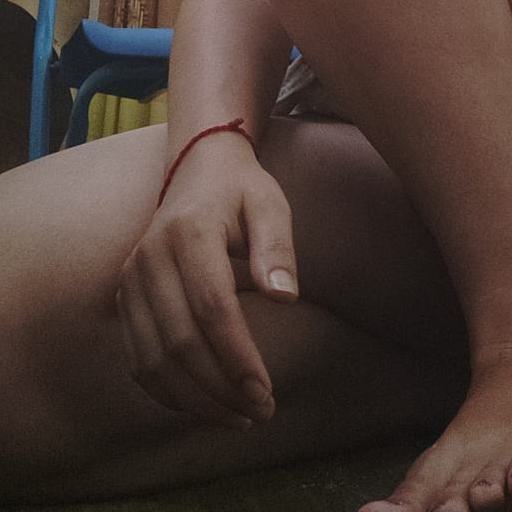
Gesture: no_gesture